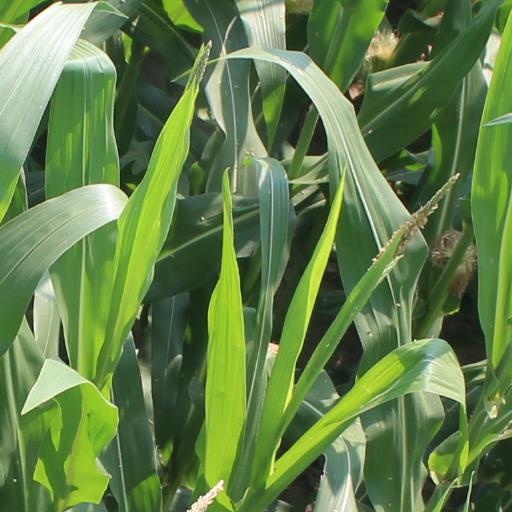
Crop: maize; corn